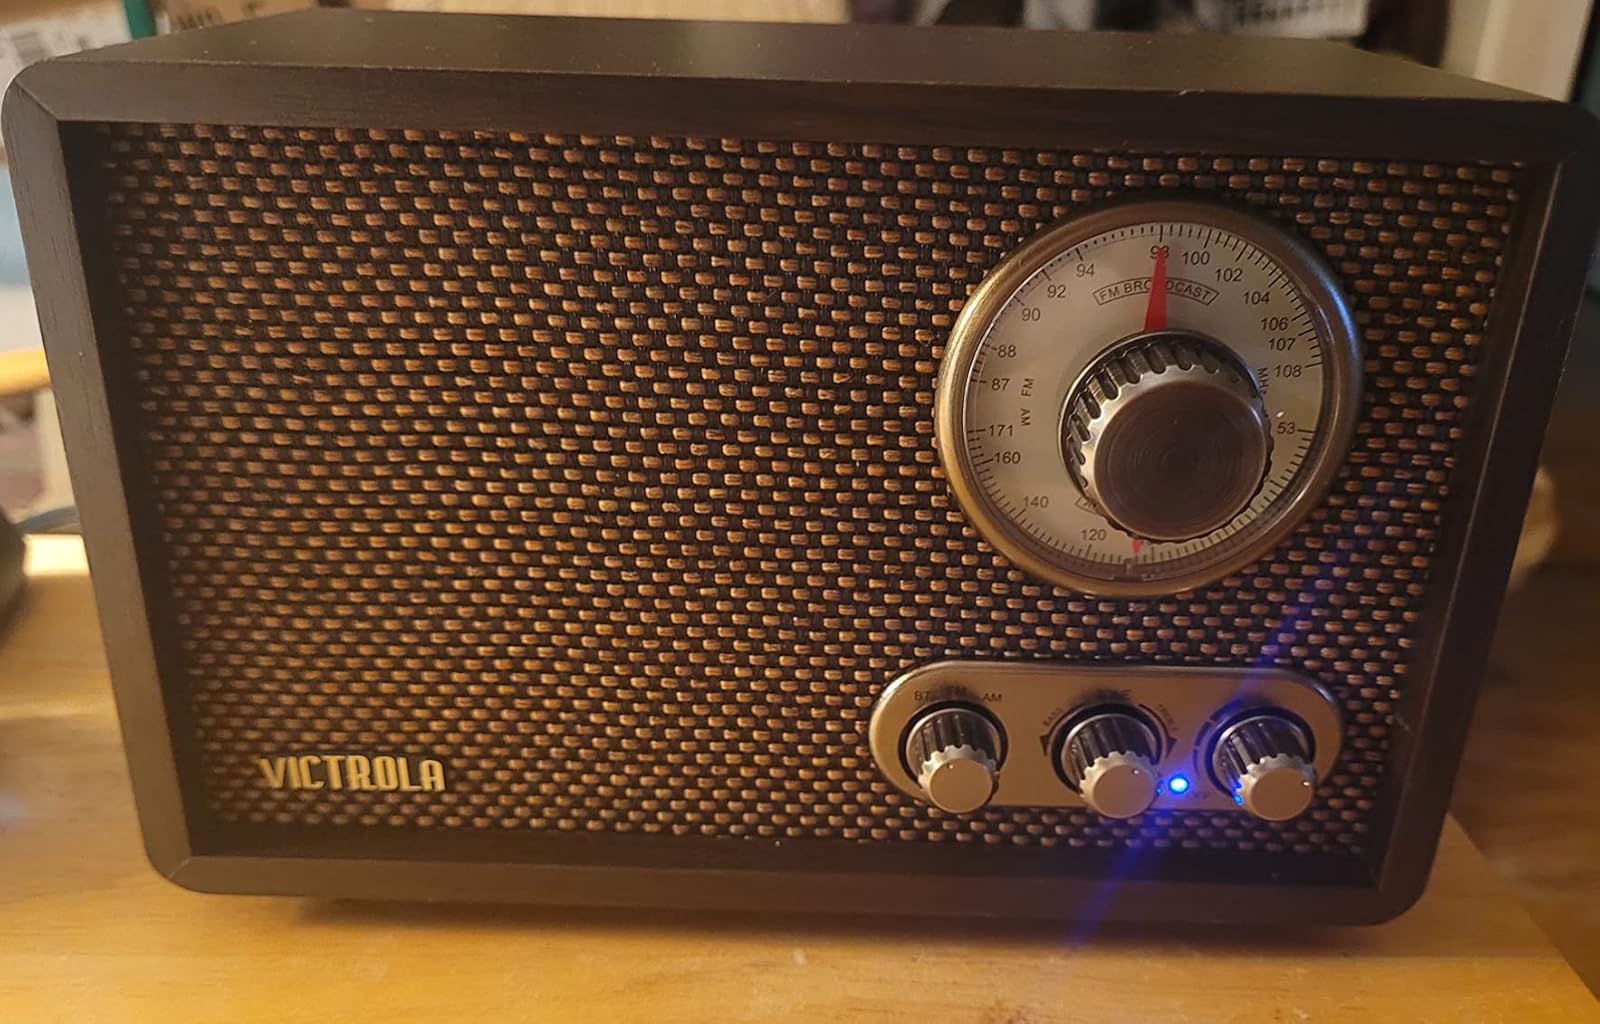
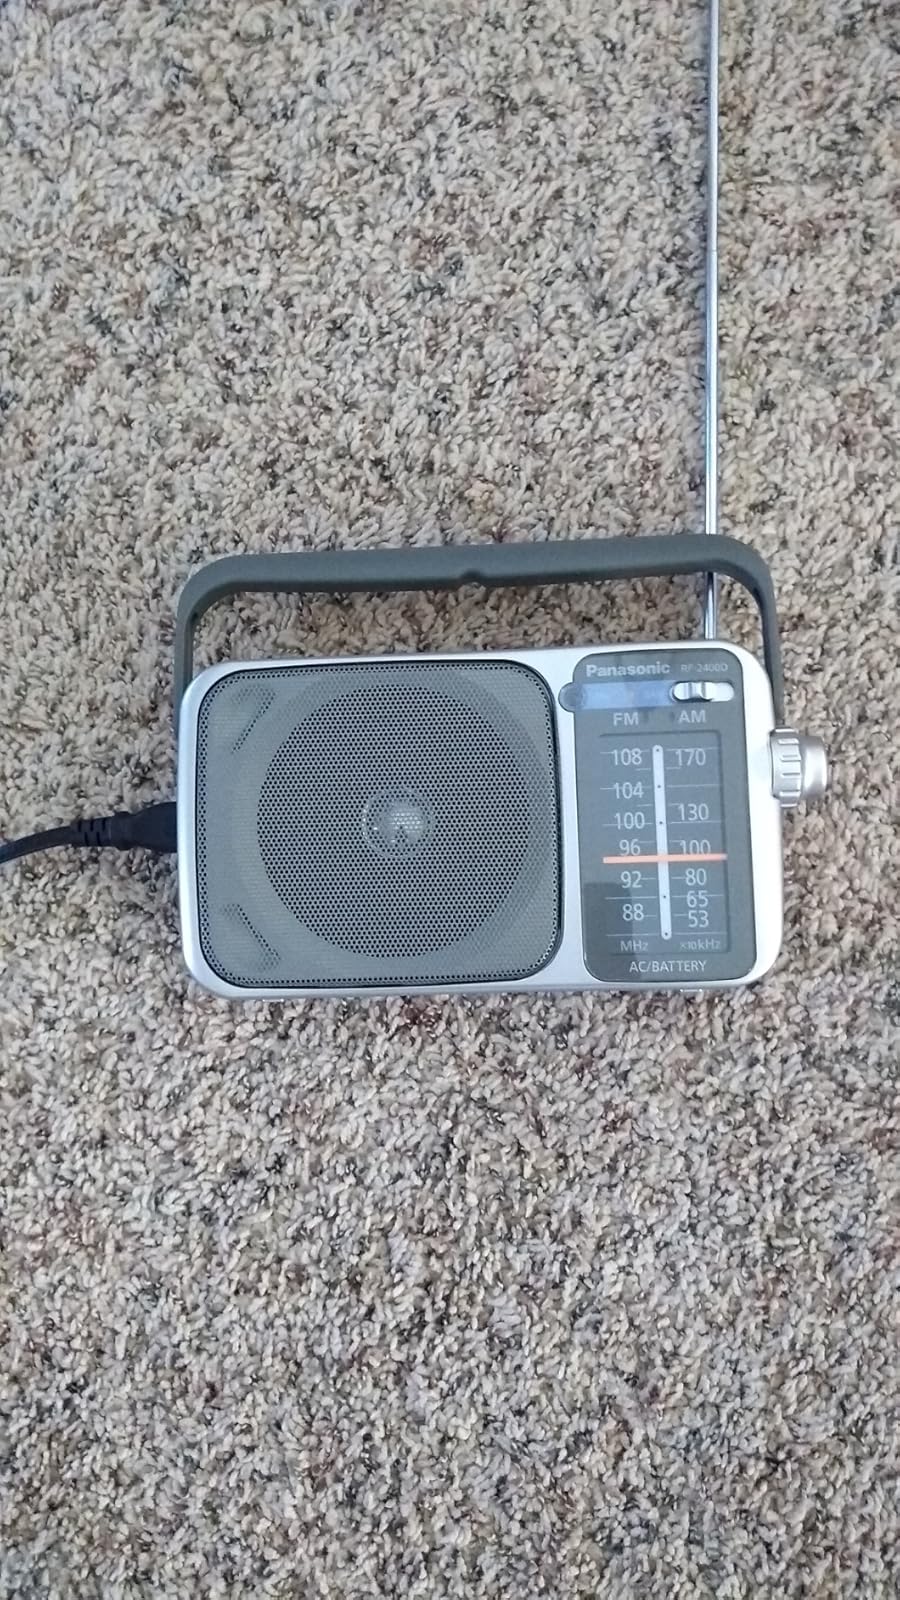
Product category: radio
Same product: no